Columbia Museum of Art

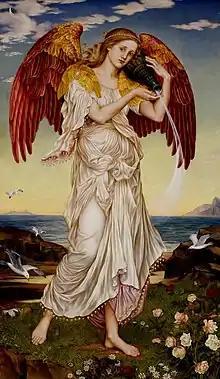
"Eos", by Evelyn De Morgan, 1895

Following the opening of the South Carolina State Museum in 1988, the Columbia Museum of Art and Science eliminated its science component to focus its interests and resources on the role of an art museum. Despite the additional gallery space made available by the removal of the science displays and the planetarium, by the 1990s the museum had outgrown the Taylor House complex and the 7,000 sq. ft. (650m) exhibition space there.